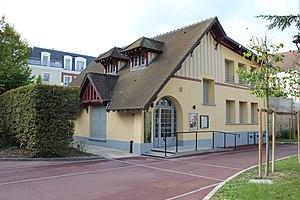
Ecole de musique et de danse de la ville de Verneuil-sur-Seine.
Verneuil-sur-Seine est une commune du département des Yvelines, dans la région Île-de-France, en France, située à 15 km environ au nord-ouest de Saint-Germain-en-Laye.